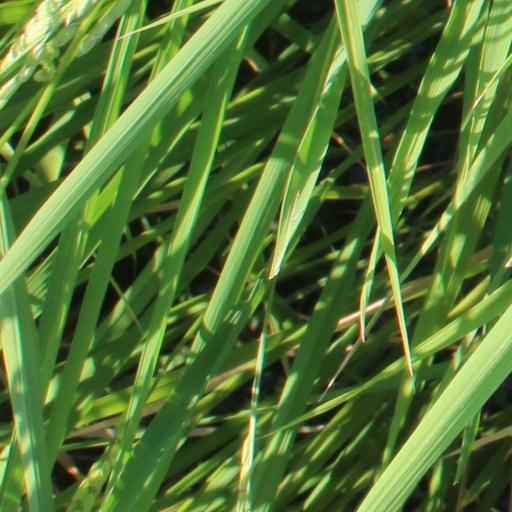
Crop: rice